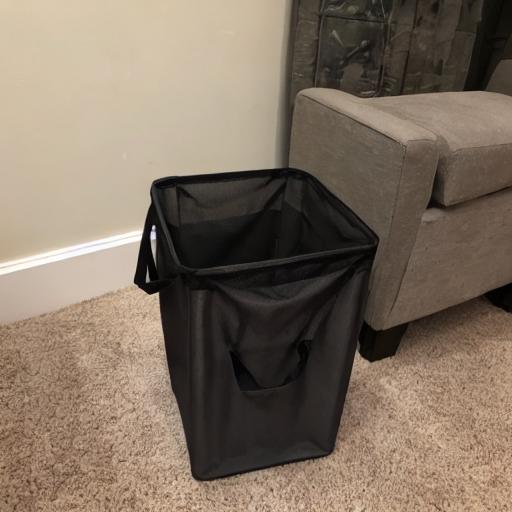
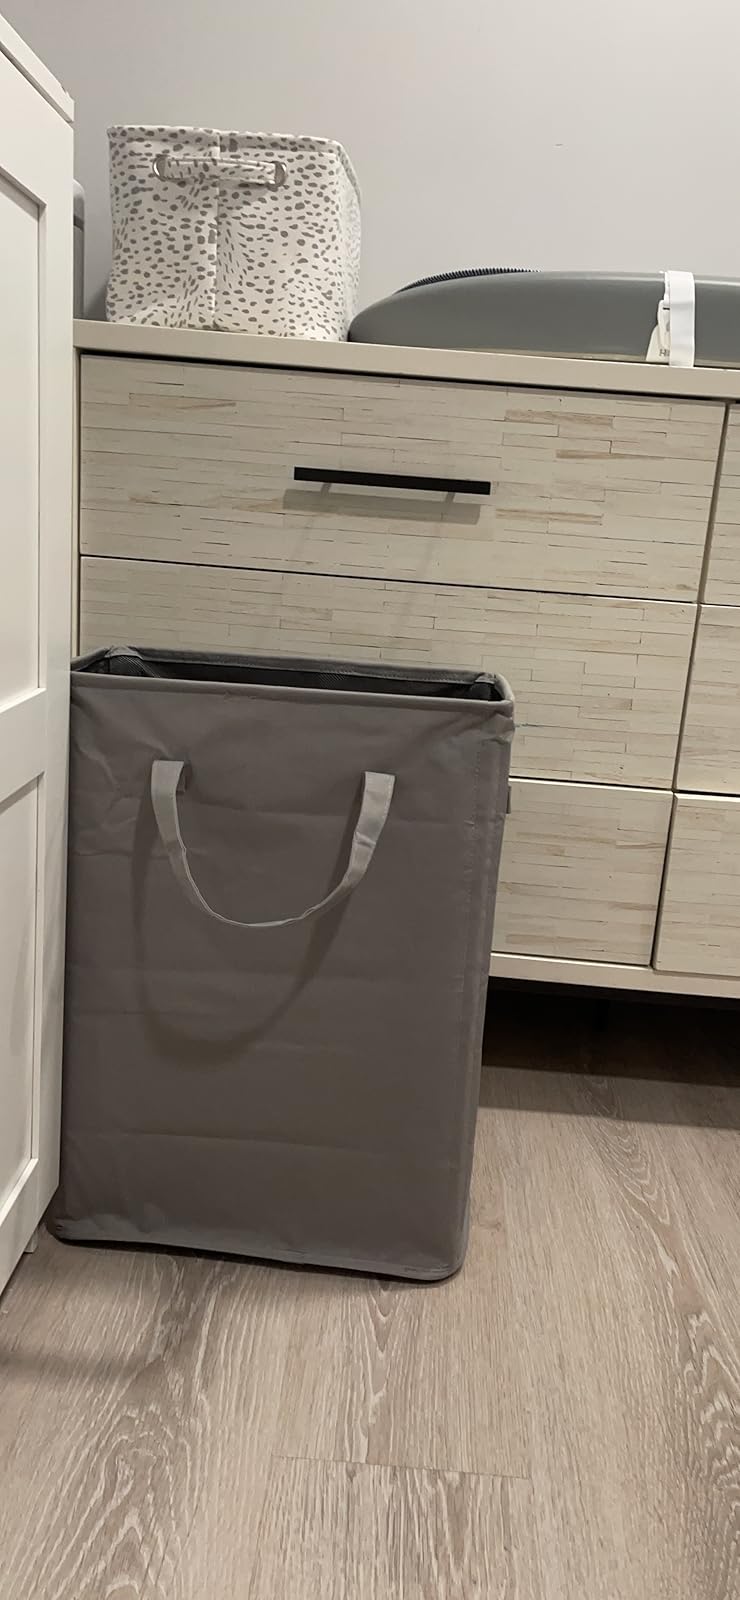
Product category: items_hamper
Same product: no